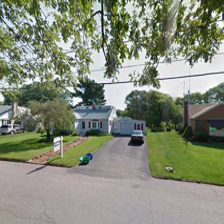
Label: streetView